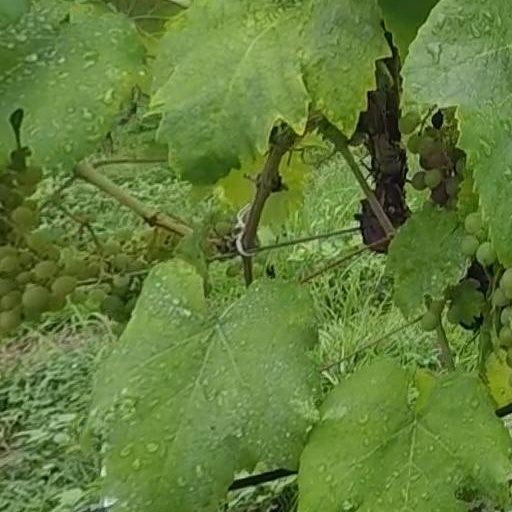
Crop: grape